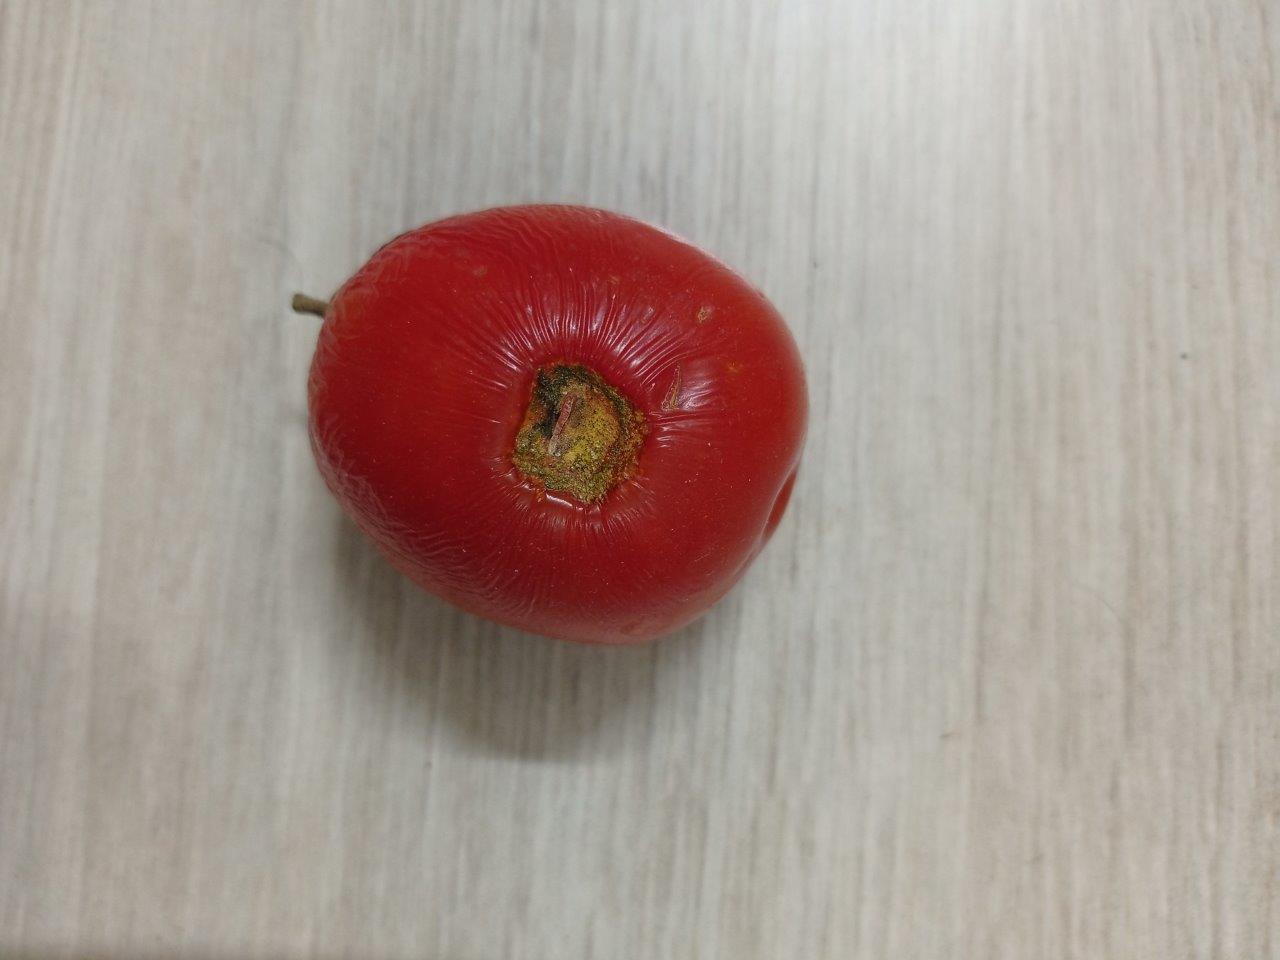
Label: Rotten